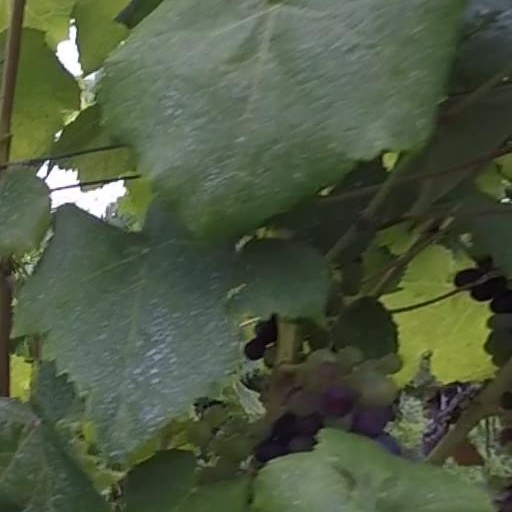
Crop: grape